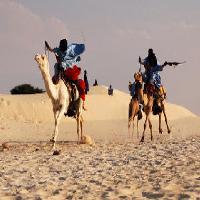
Weather: cloudy or overcast